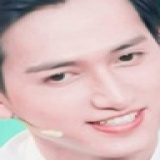
diễn viên Mã Khả